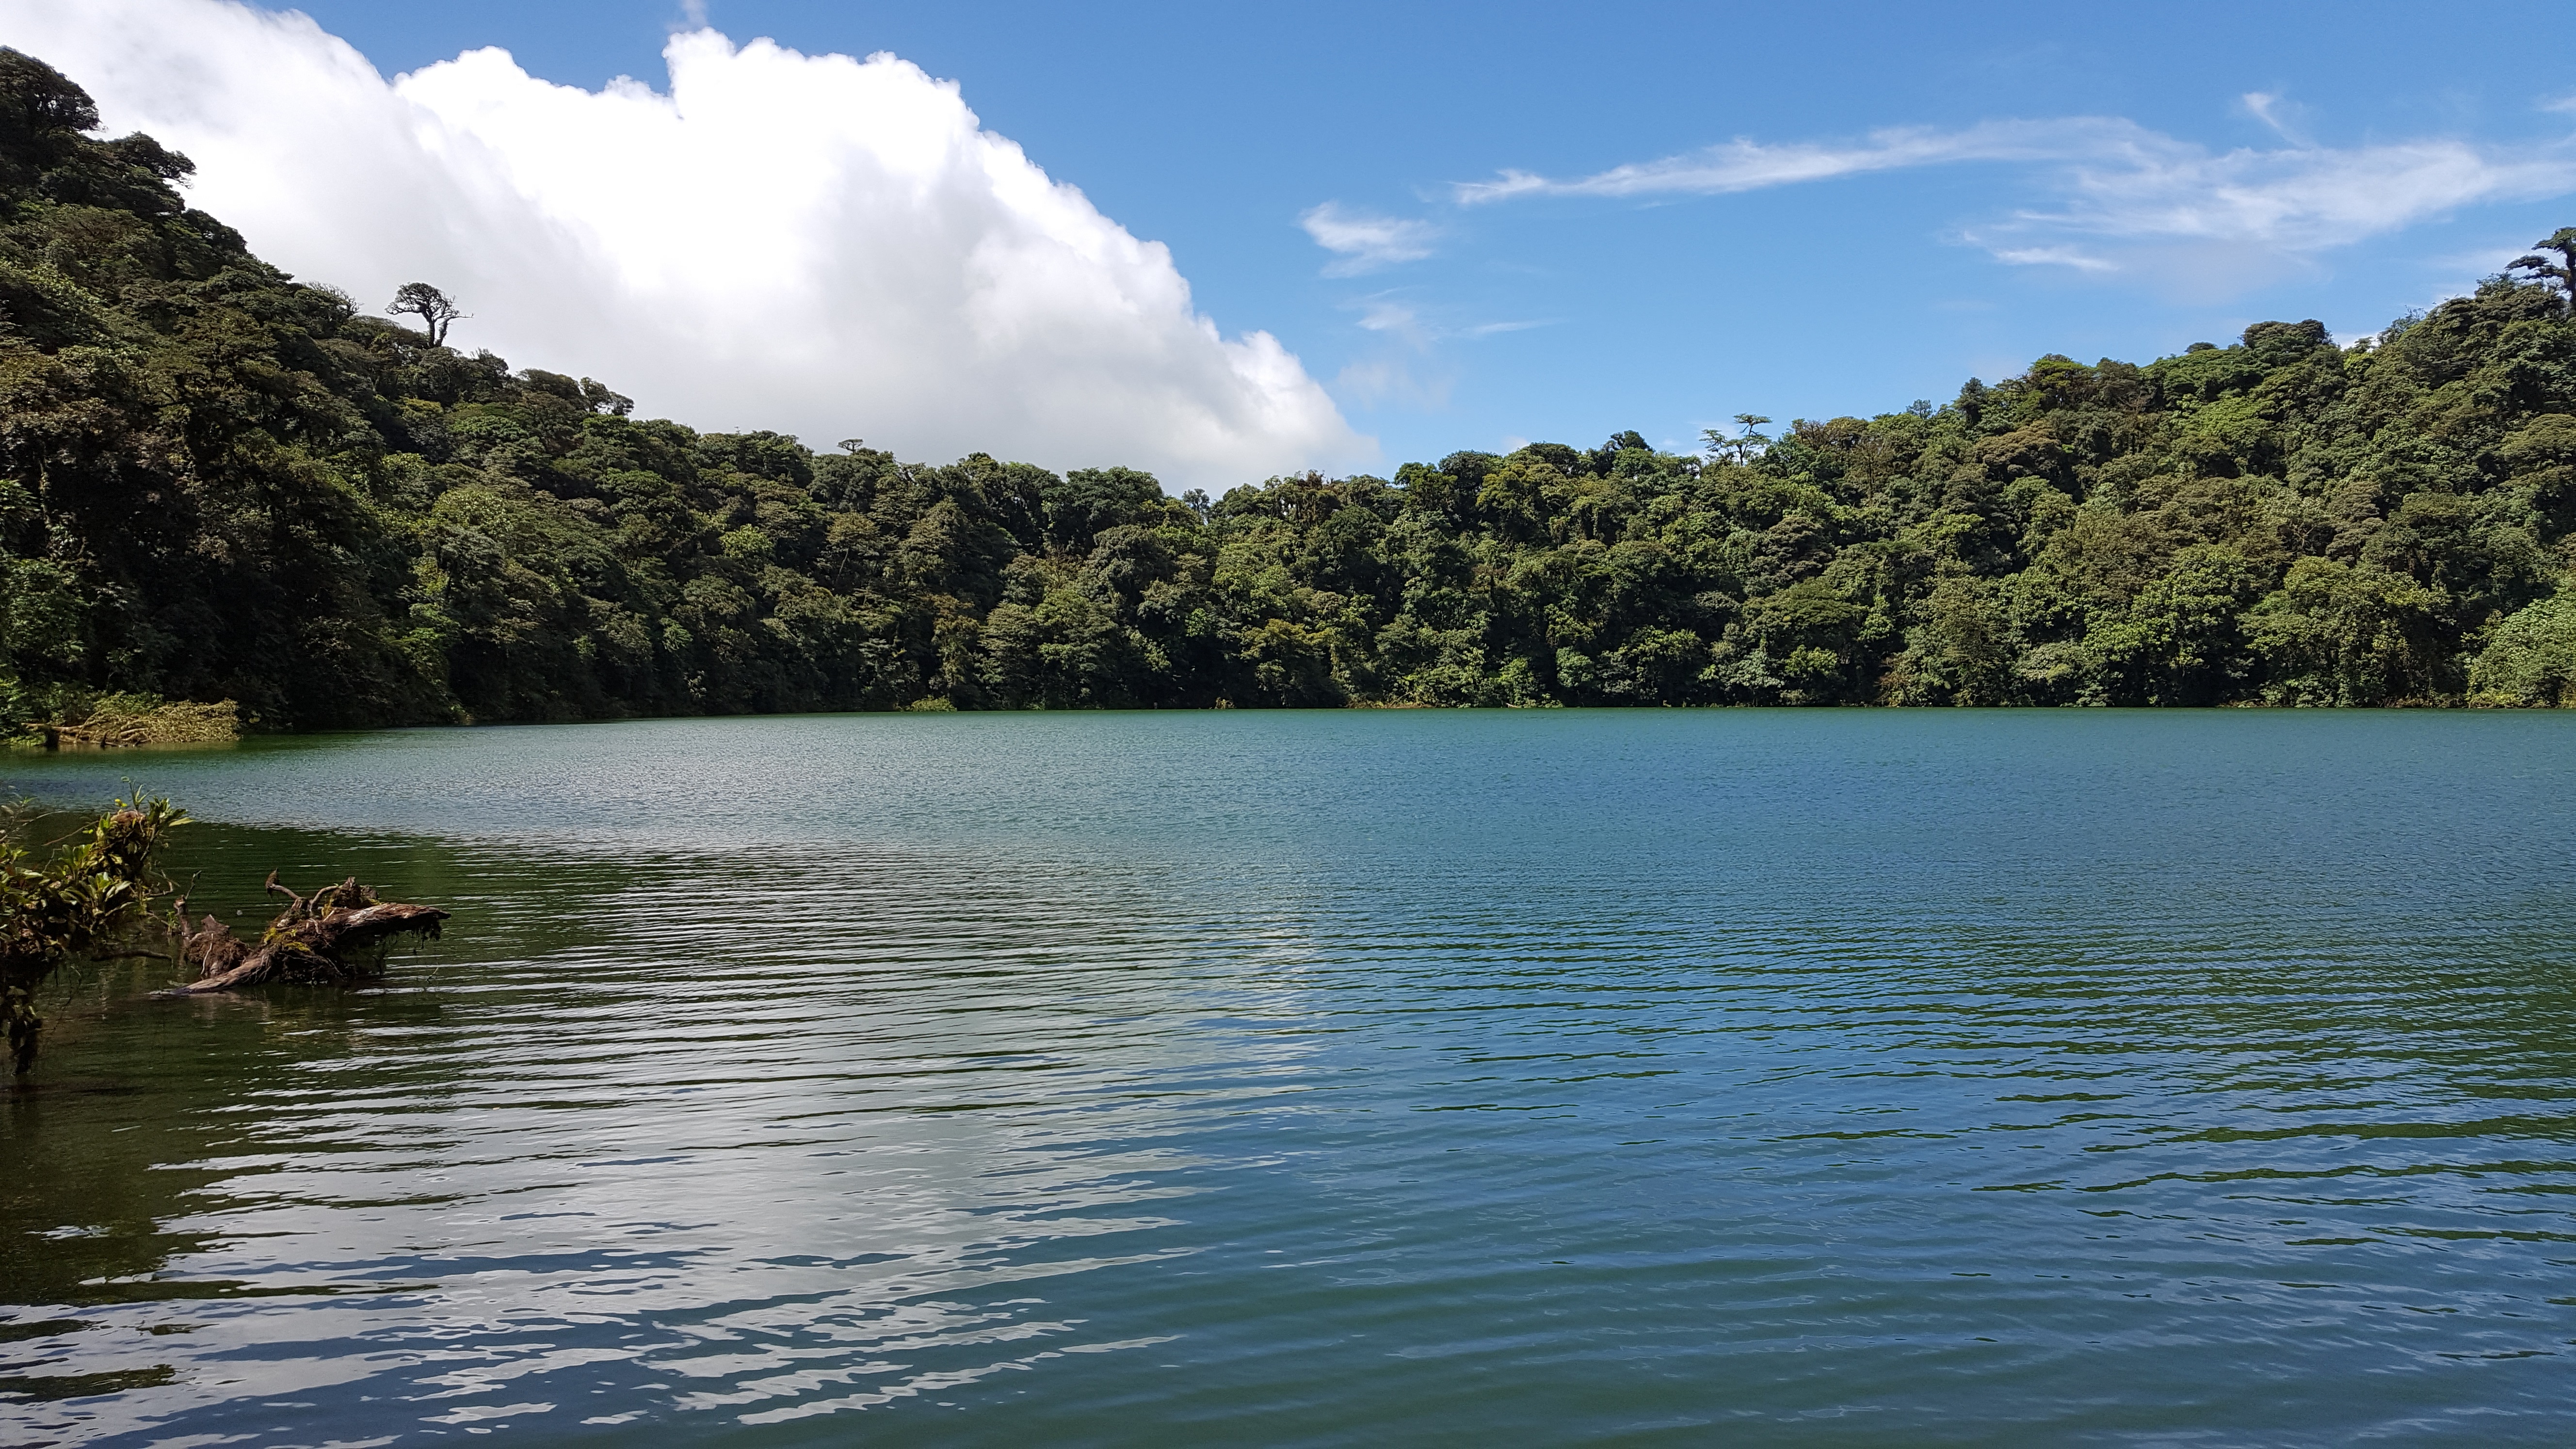
landscape, water, nature, outdoor, rock, wilderness, mountain, sky, lake, river, summer, travel, pond, reflection, scenic, volcano, bay, crater, reservoir, body of water, boating, loch, volcanic, costa rica